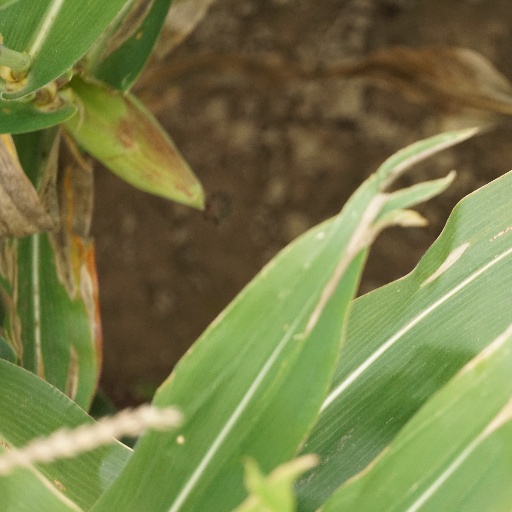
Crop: maize; corn